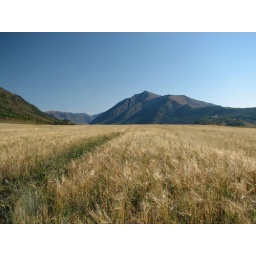
A wheat field in the Altai mountains